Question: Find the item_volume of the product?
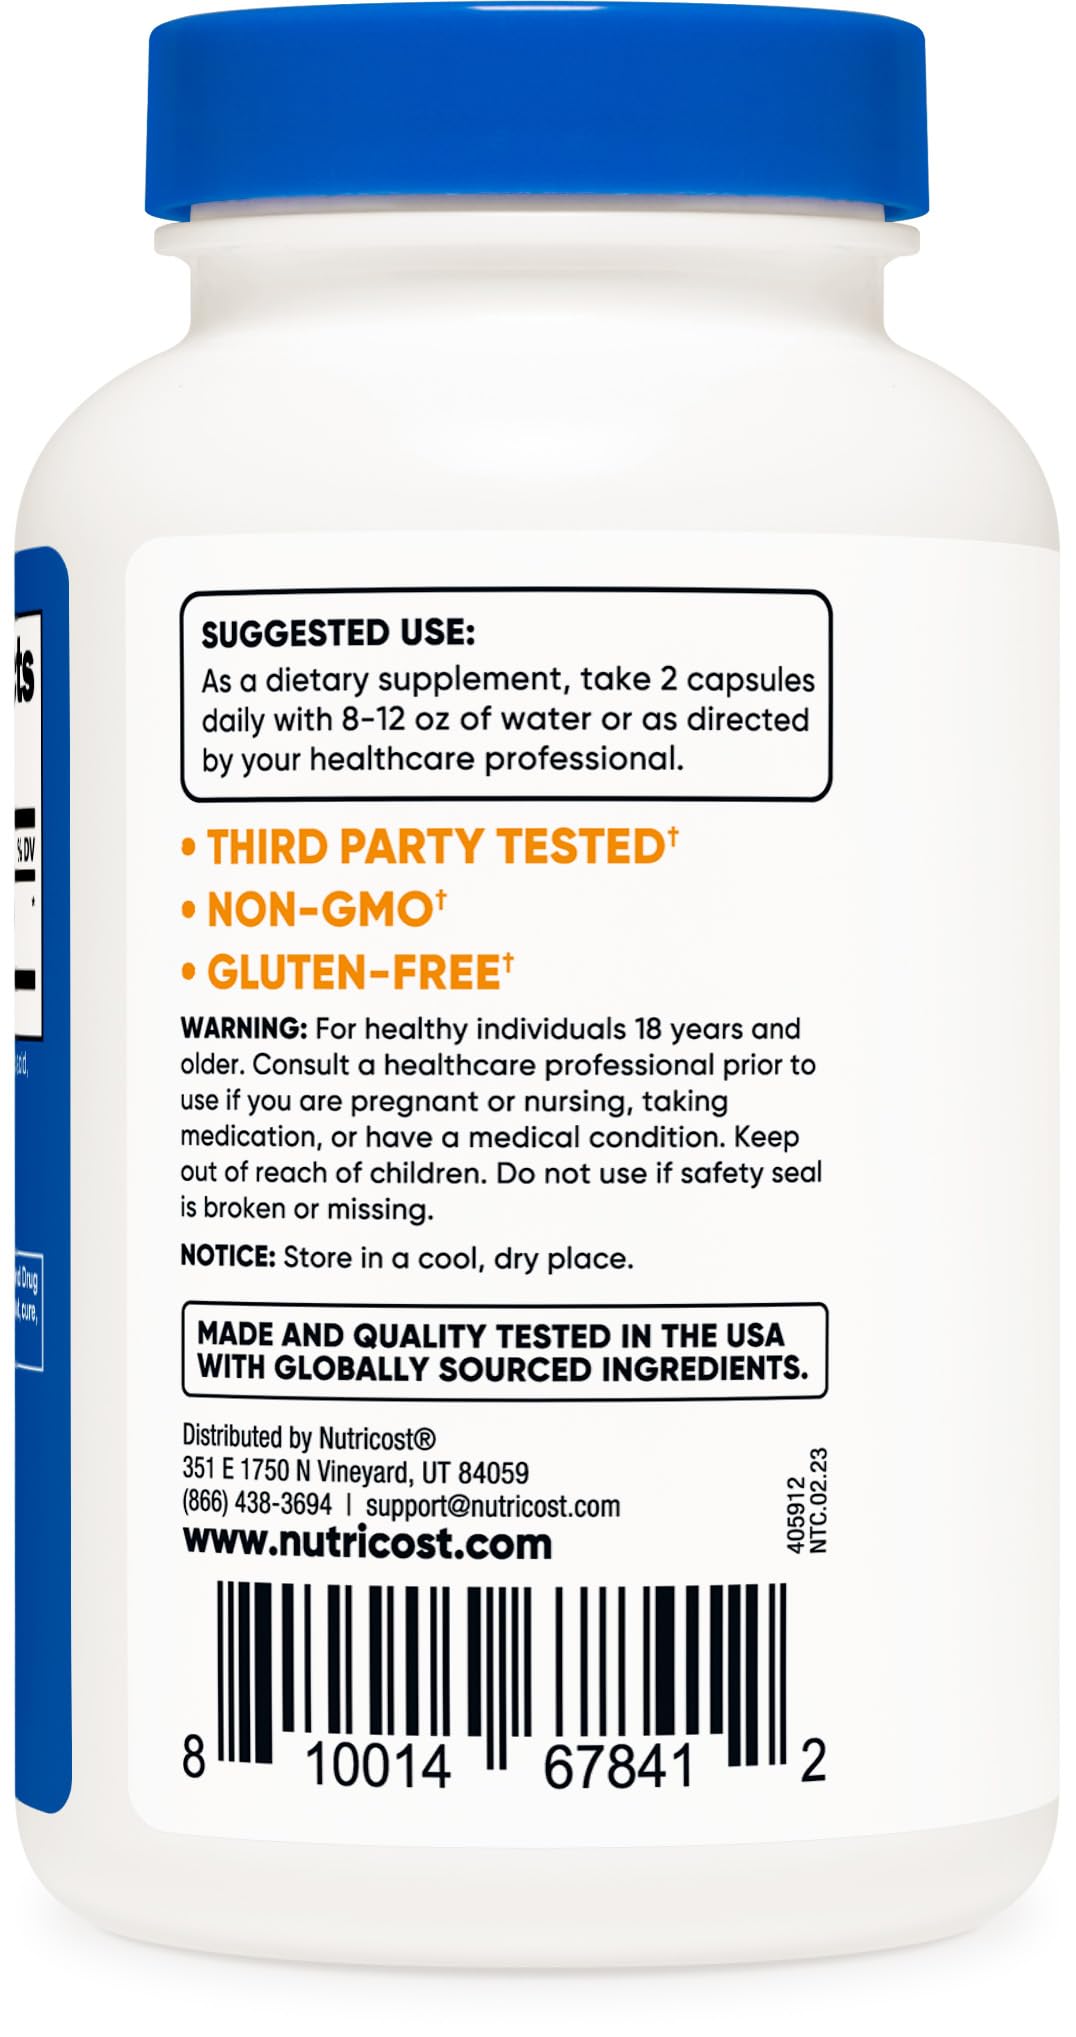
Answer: [8.0, 12.0] fluid ounce